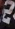
Number: 2